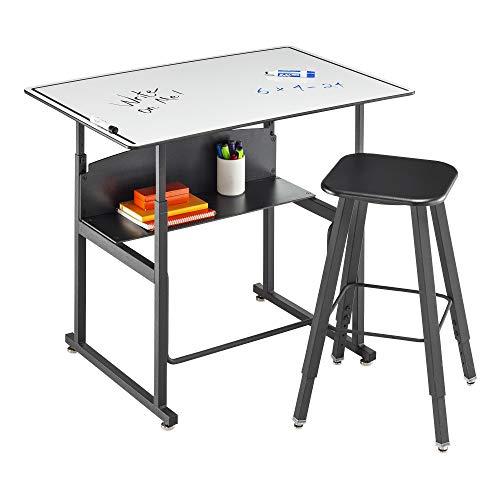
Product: Safco Alphabetter Desk, 36" x 24", Dry Erase
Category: Home & Kitchen | Furniture | Kids' Furniture | Desks & Desk Sets | Desks
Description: Safco AlphaBetter Adjustable-Height Desk gives students in grades 3-12 the opportunity to sit or stand during the school day and fidget without being a distraction to their classmates or teachers, while potentially improving their focus and concentration.
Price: $59.99
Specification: ASIN:B07G1DS5X3|ShippingWeight:77pounds(Viewshippingratesandpolicies)|DateFirstAvailable:July30,2018